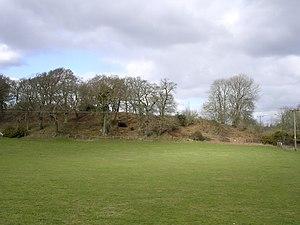
Les anneaux de Buckland est le site d'un fort de l'âge du fer dans la ville de Lymington, Hampshire. Aujourd'hui, les monticules et les digues extérieurs qui constituaient autrefois ses défenses sont toujours clairement visibles, bien que la rive externe se trouve sous la route du côté ouest et au sud-est et qu'elle est presque labourée. Les fouilles des remparts intérieurs et moyens en 1935 ont révélé qu'ils étaient construits en mur-en-remblai, maintenus à l'avant par des poutres en bois dressées et des murs de gazon coupé et posé. L'entrée, qui se trouve sur le côté est, a également été excavée, révélant un long passage d'entrée et des trous de poteaux utilisés pour une paire de solides postes de contrôles. Le site a été acheté par le Hampshire County Council en 1989 pour assurer sa préservation, et il est ouvert au public depuis la route A337 sur laquelle une partie de celui-ci fait face.